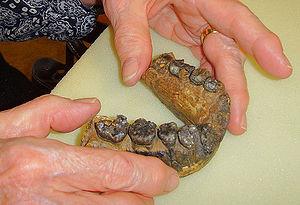
Homo rudolfensis est le nom d'une espèce éteinte d'hominidés bipèdes apparue il y a environ 2,4 millions d'années au début du Pléistocène en Afrique de l'Est. Il doit son nom spécifique au lac Rudolf, ancien nom du lac Turkana, au Kenya, où ses fossiles ont été découverts en 1972. Il appartient à la lignée humaine et plus précisément au genre Homo auquel appartient également l'Homo sapiens. L’Homo rudolfensis est avec l’Homo habilis le premier représentant du genre Homo.